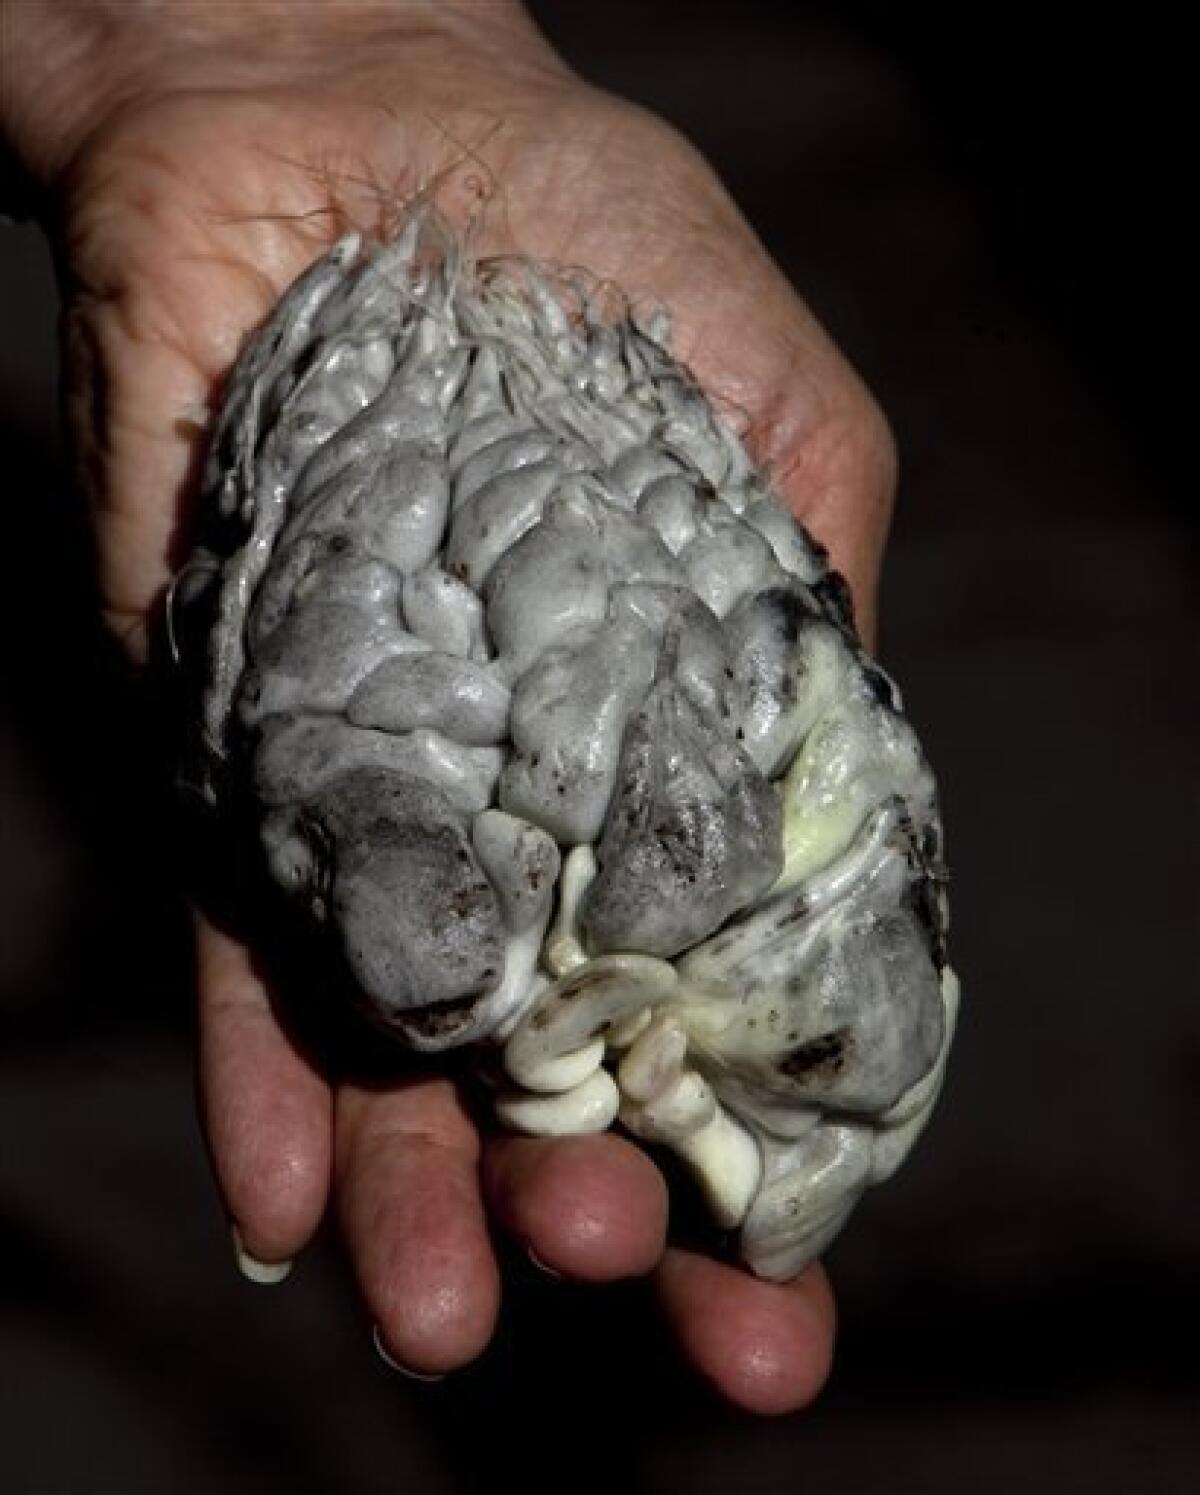
Plant: Corn
Disease: corn smut